Describe the emotion expressed in this image:  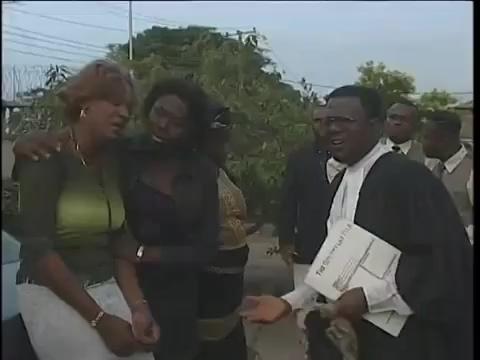
This person displays Pain, valence and arousal with low intensity.